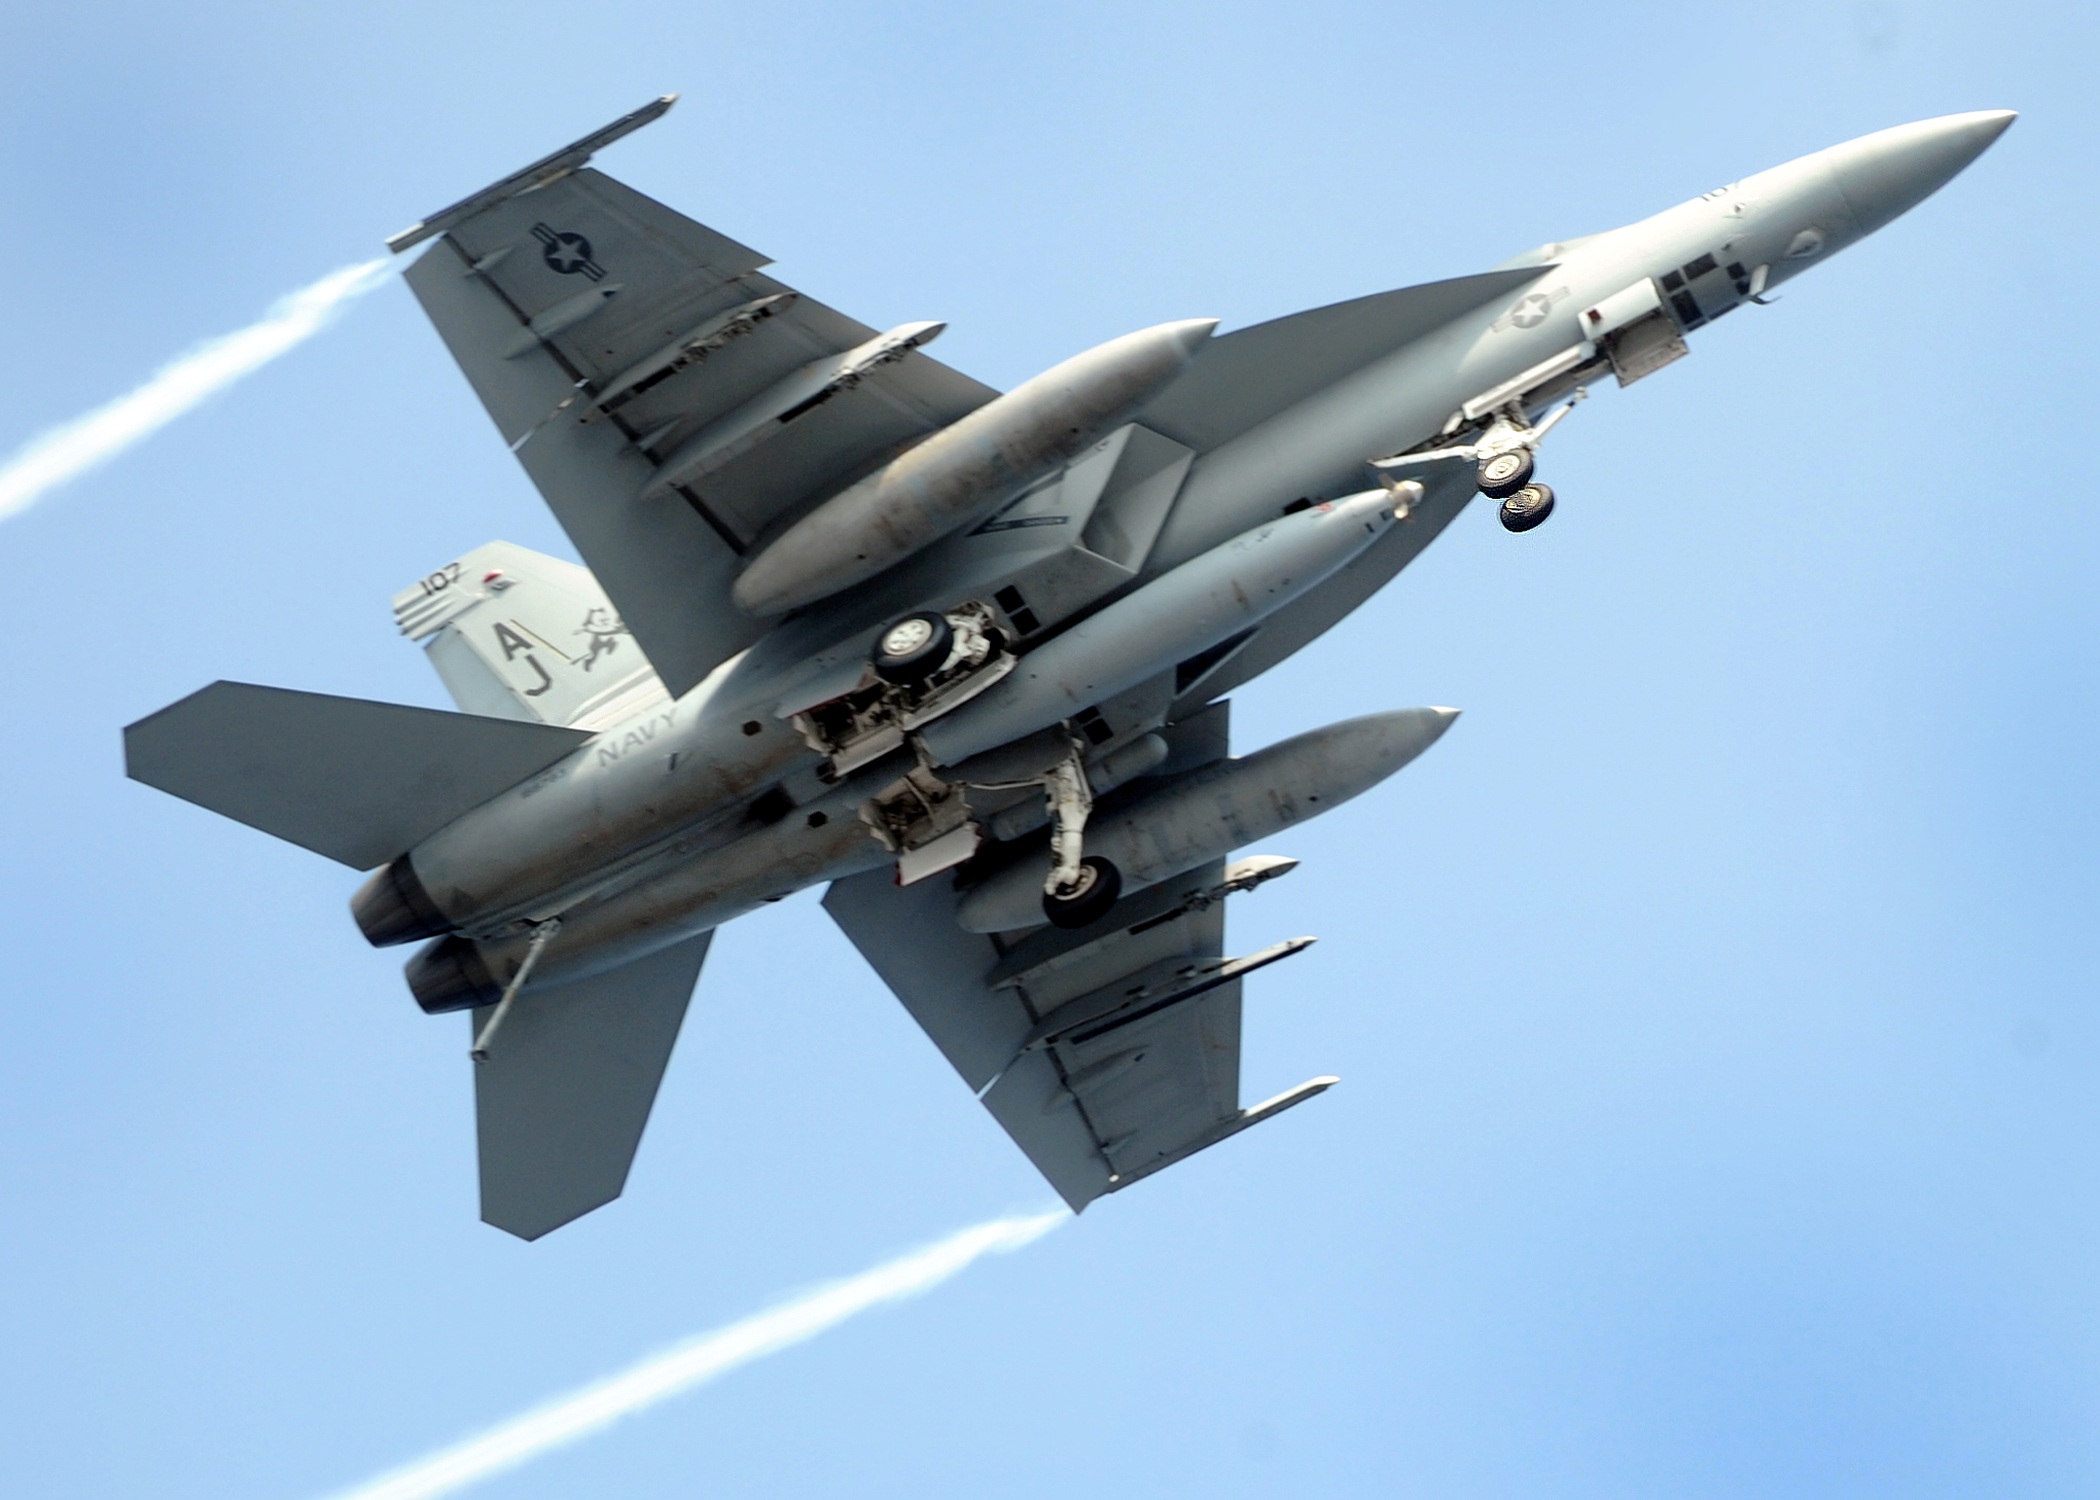
wing, sky, flying, airplane, plane, aircraft, military, jet, vehicle, airline, aviation, mission, contrails, super, hornet, fighter, boeing, air force, jet aircraft, fighter aircraft, military aircraft, f 18, atmosphere of earth, mcdonnell douglas fa 18 hornet, boeing fa 18e f super hornet, sukhoi su 35bm, mcdonnell douglas f 15 eagle, shenyang j 11, lockheed martin, mcdonnell douglas f 15e strike eagle